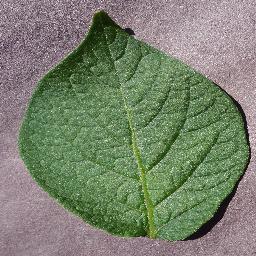
Label: Potato___healthy